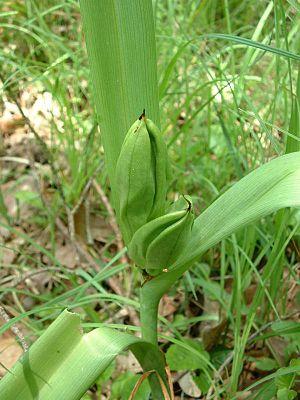
Le colchique d'automne, Colchicum autumnale, est une plante herbacée du genre Colchicum.